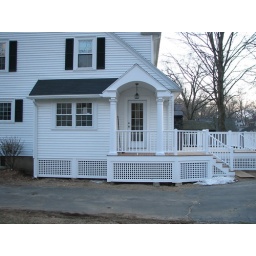
All that's missing is the landscaping...and maybe a flower box under the windows... IMG_2154